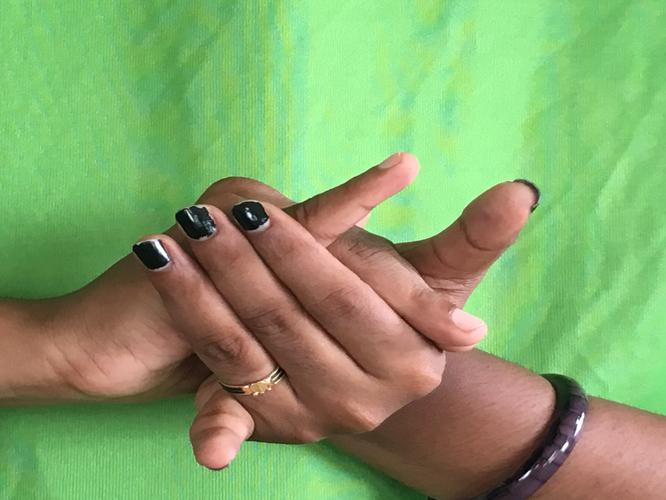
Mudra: Kurma
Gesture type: double_hand